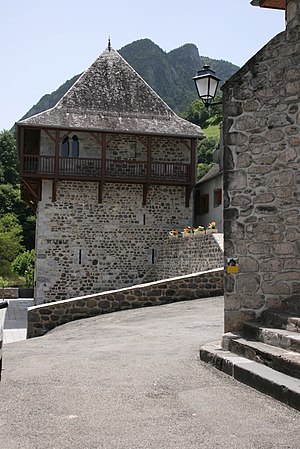
Borce
Borgmesterkontoret i Borce. Bygningen er ét af de befæstede huse i Borce (se skydeskårene).
Borgmesterkontoret i den middelalderlige landsby, Borce, som ligger øverst i Aspedalen, Béarn (i dag: Pyrénées-Atlantiques), Frankrig. Bygningen er ét af de befæstede huse i Borce (bemærk skydeskårene).
Borce er en fransk kommune, som ligger i Aspedalen, dvs. i det gamle fyrstendømme Béarn. I dag er det underlagt departementet Pyrénées-Atlantiques og dermed regionen Aquitaine. I 2006 blev det konstateret ved en foreløbig folketælling, at der nu er 172 indbyggere i kommunen.